Leonora Milà Romeu

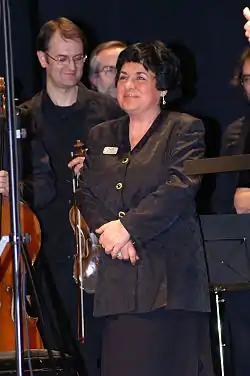

Leonora Milà Romeu (Vilanova i la Geltrú, 1942) is a Catalan pianist and composer.